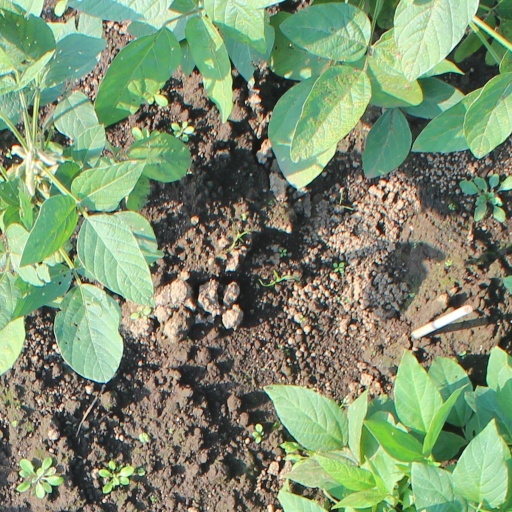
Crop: soybean